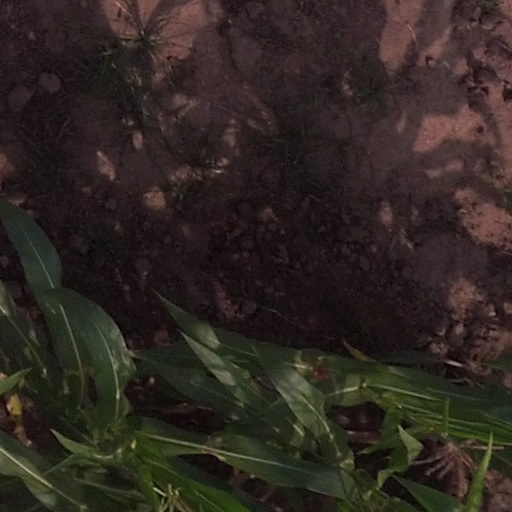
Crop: maize; corn